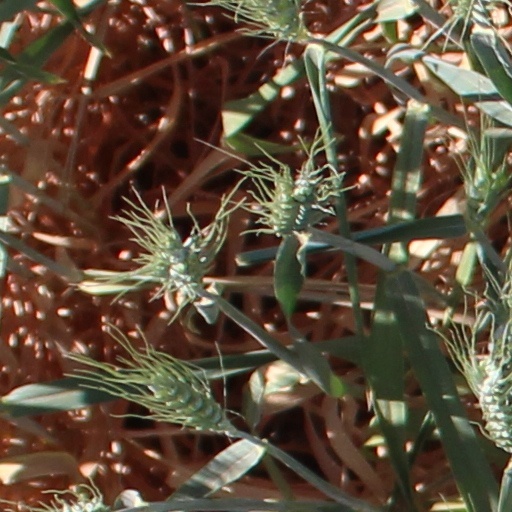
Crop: wheat